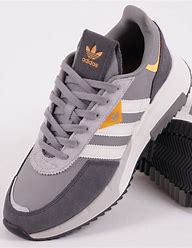
Brand: Adidas
Model: Retropy F2